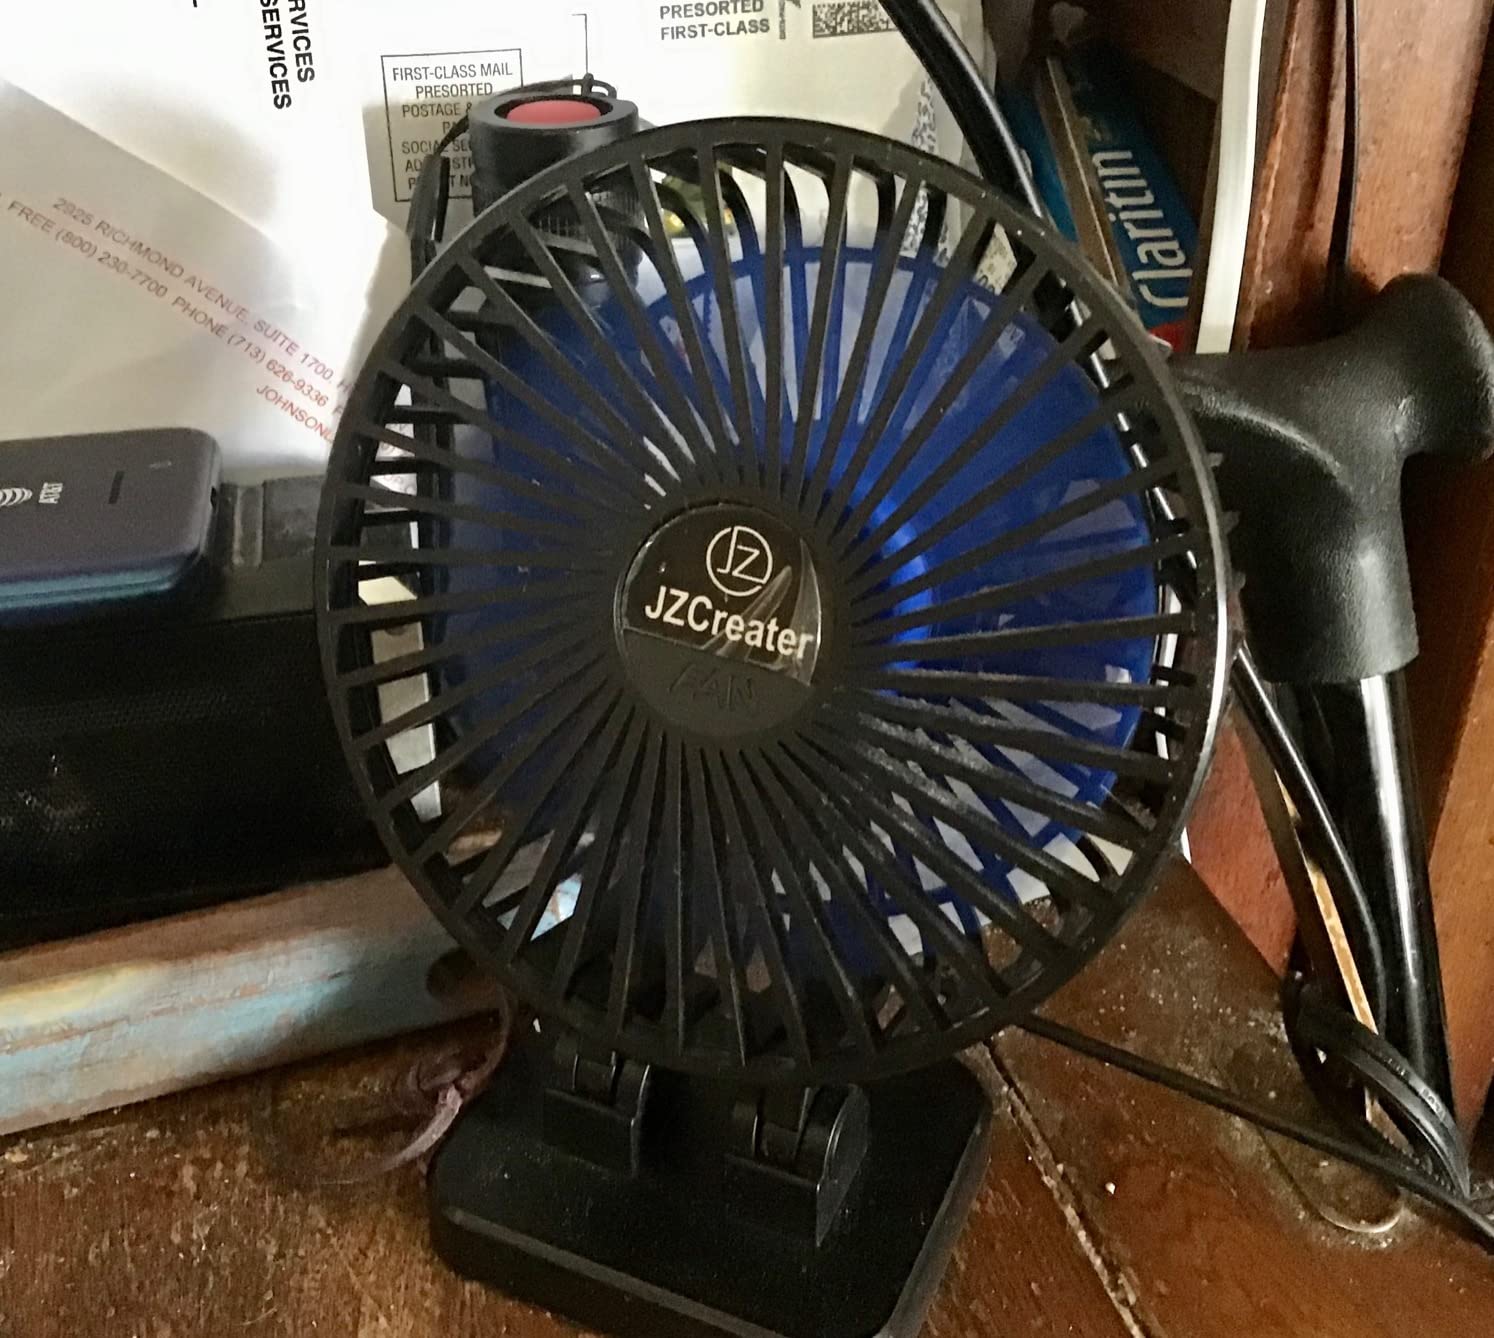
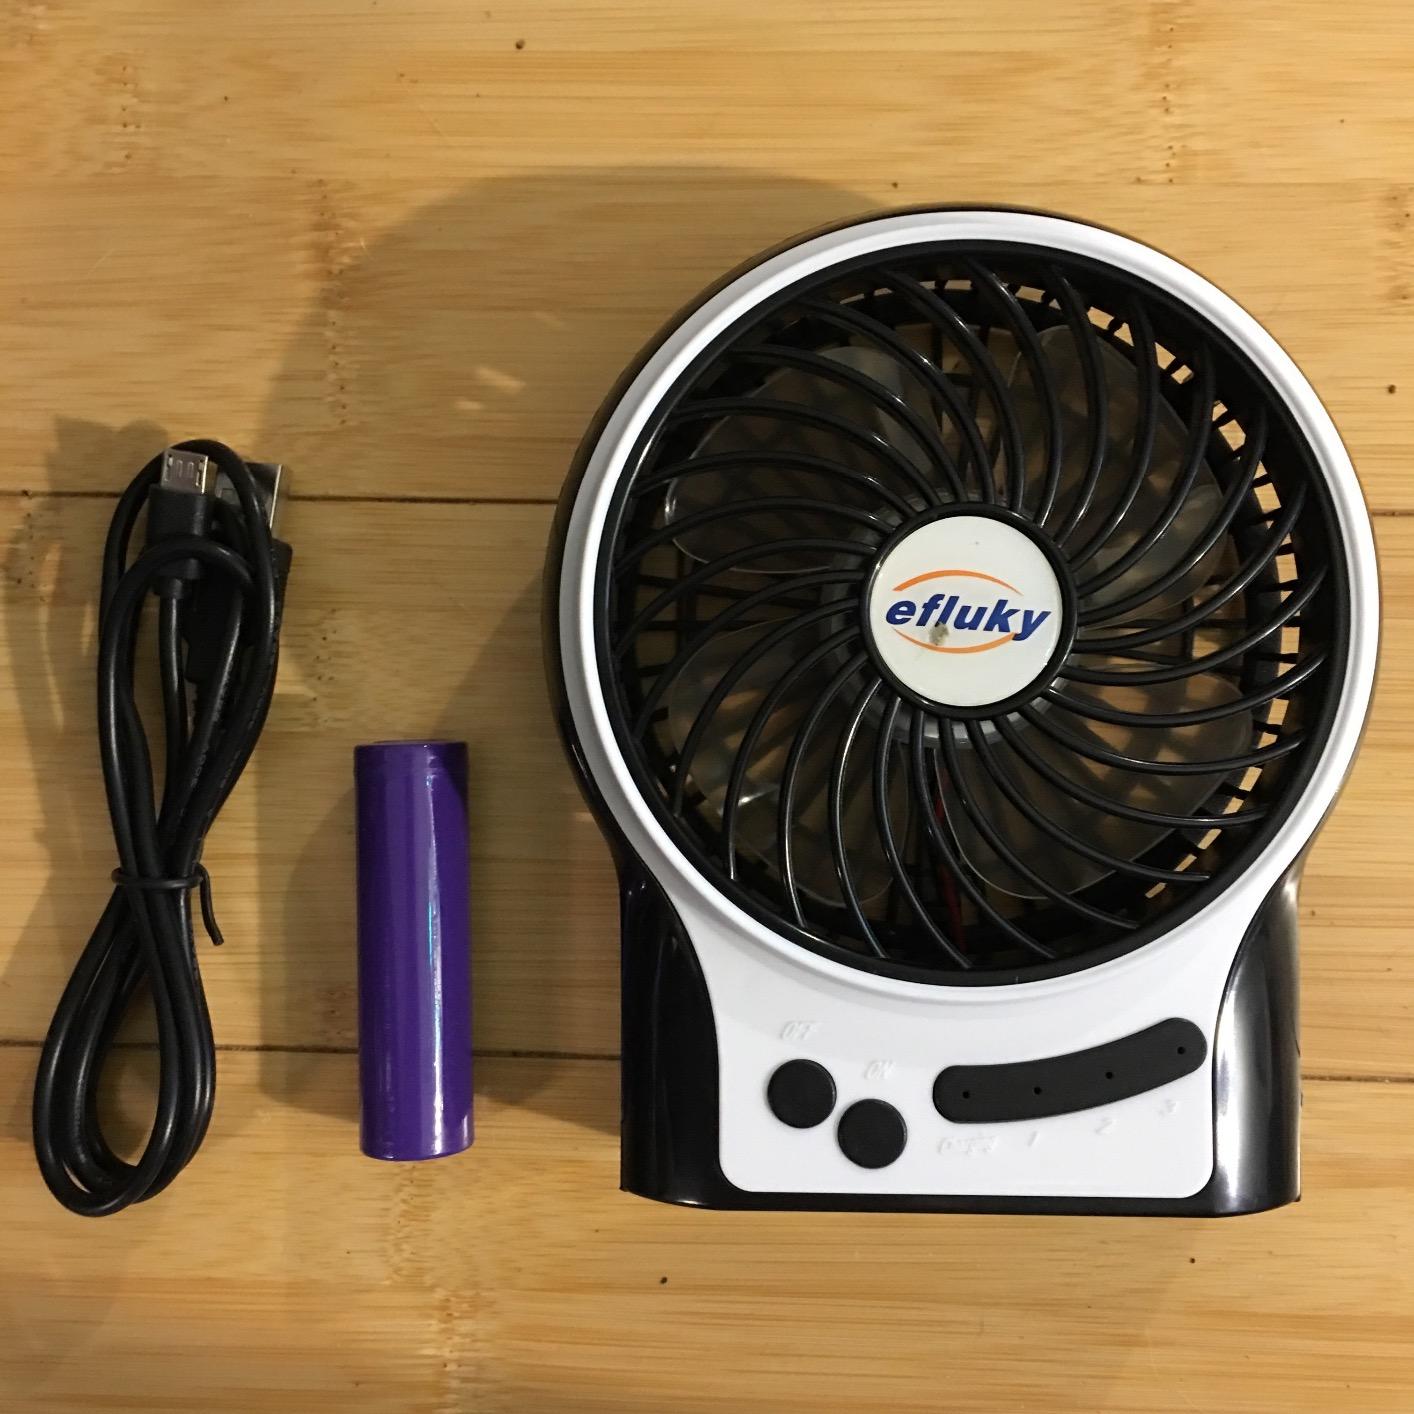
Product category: fan
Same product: no